Screenplay

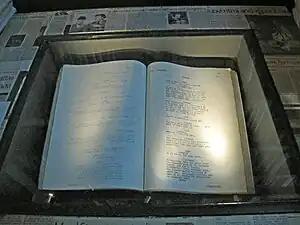
Screenplay for the 1974 film "The Godfather Part II", written by Francis Ford Coppola and Mario Puzo, held at the National Museum of Cinema in Italy

Motion picture screenplays intended for submission to mainstream studios, whether in the US or elsewhere in the world, are expected to conform to a standard typographical style known widely as the "studio format" which stipulates how elements of the screenplay such as scene headings, action, transitions, dialogue, character names, shots and parenthetical matter should be presented on the page, as well as font size and line spacing.